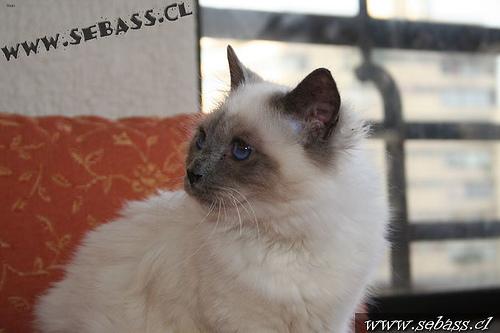
Breed: Birman